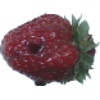
Label: strawberry_wedge